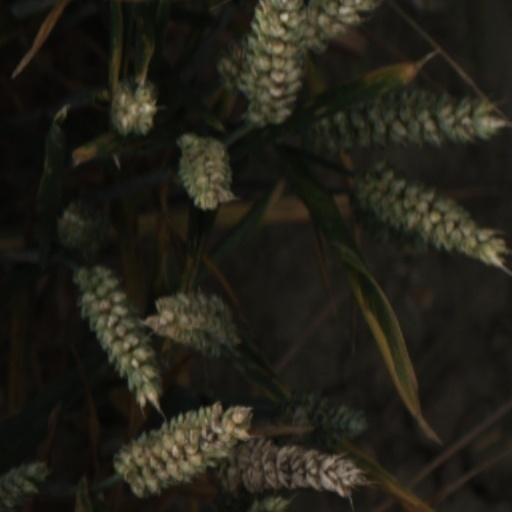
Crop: wheat